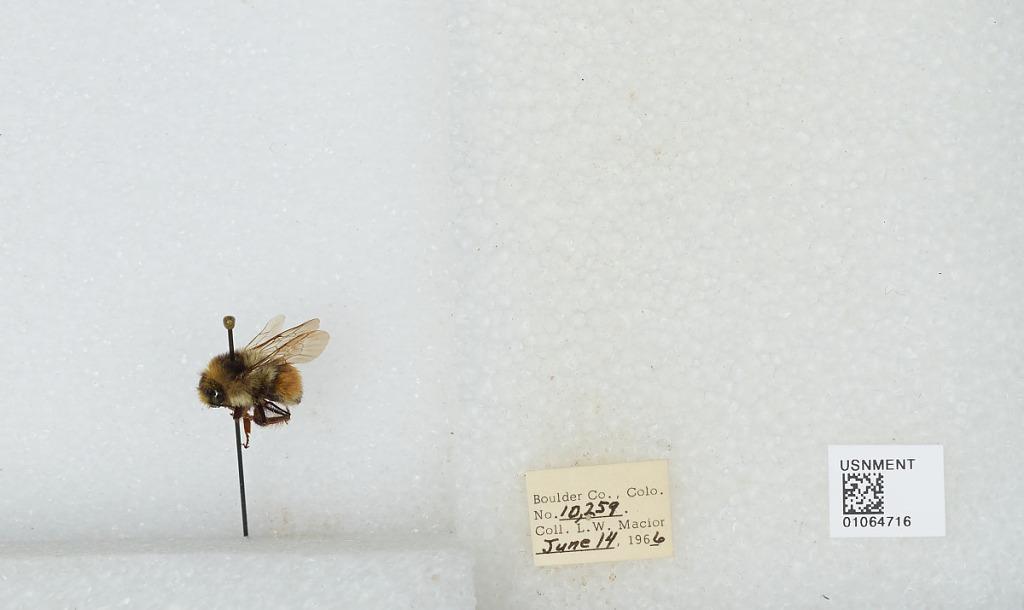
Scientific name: Bombus (Pyrobombus) bifarius Cresson
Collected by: L. Macior
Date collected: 1966-6-14
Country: United States
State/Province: Colorado
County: Boulder
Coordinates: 40.09, -105.36